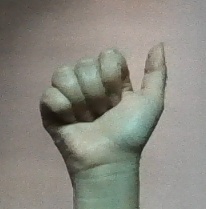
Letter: dhad